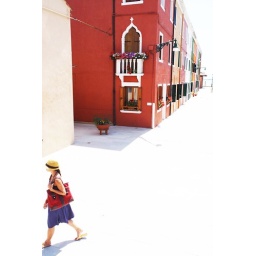
The colorful houses on the seldom visited island of Burano. Accessible by water taxi from Venice, Italy.